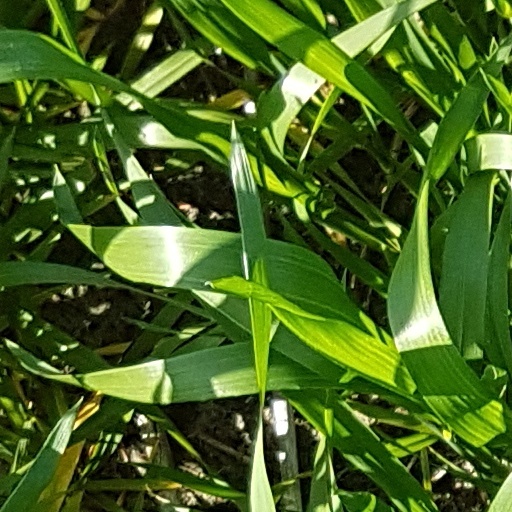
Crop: wheat